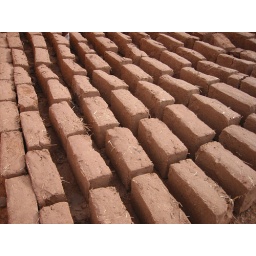
Handmade bricks - the predominent building material - dry in the hazy, white sun.